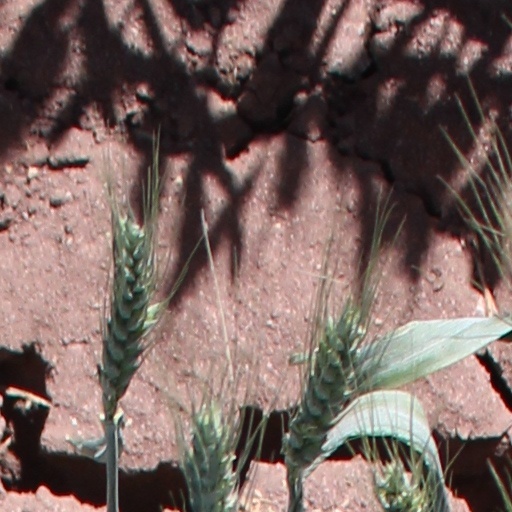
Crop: wheat